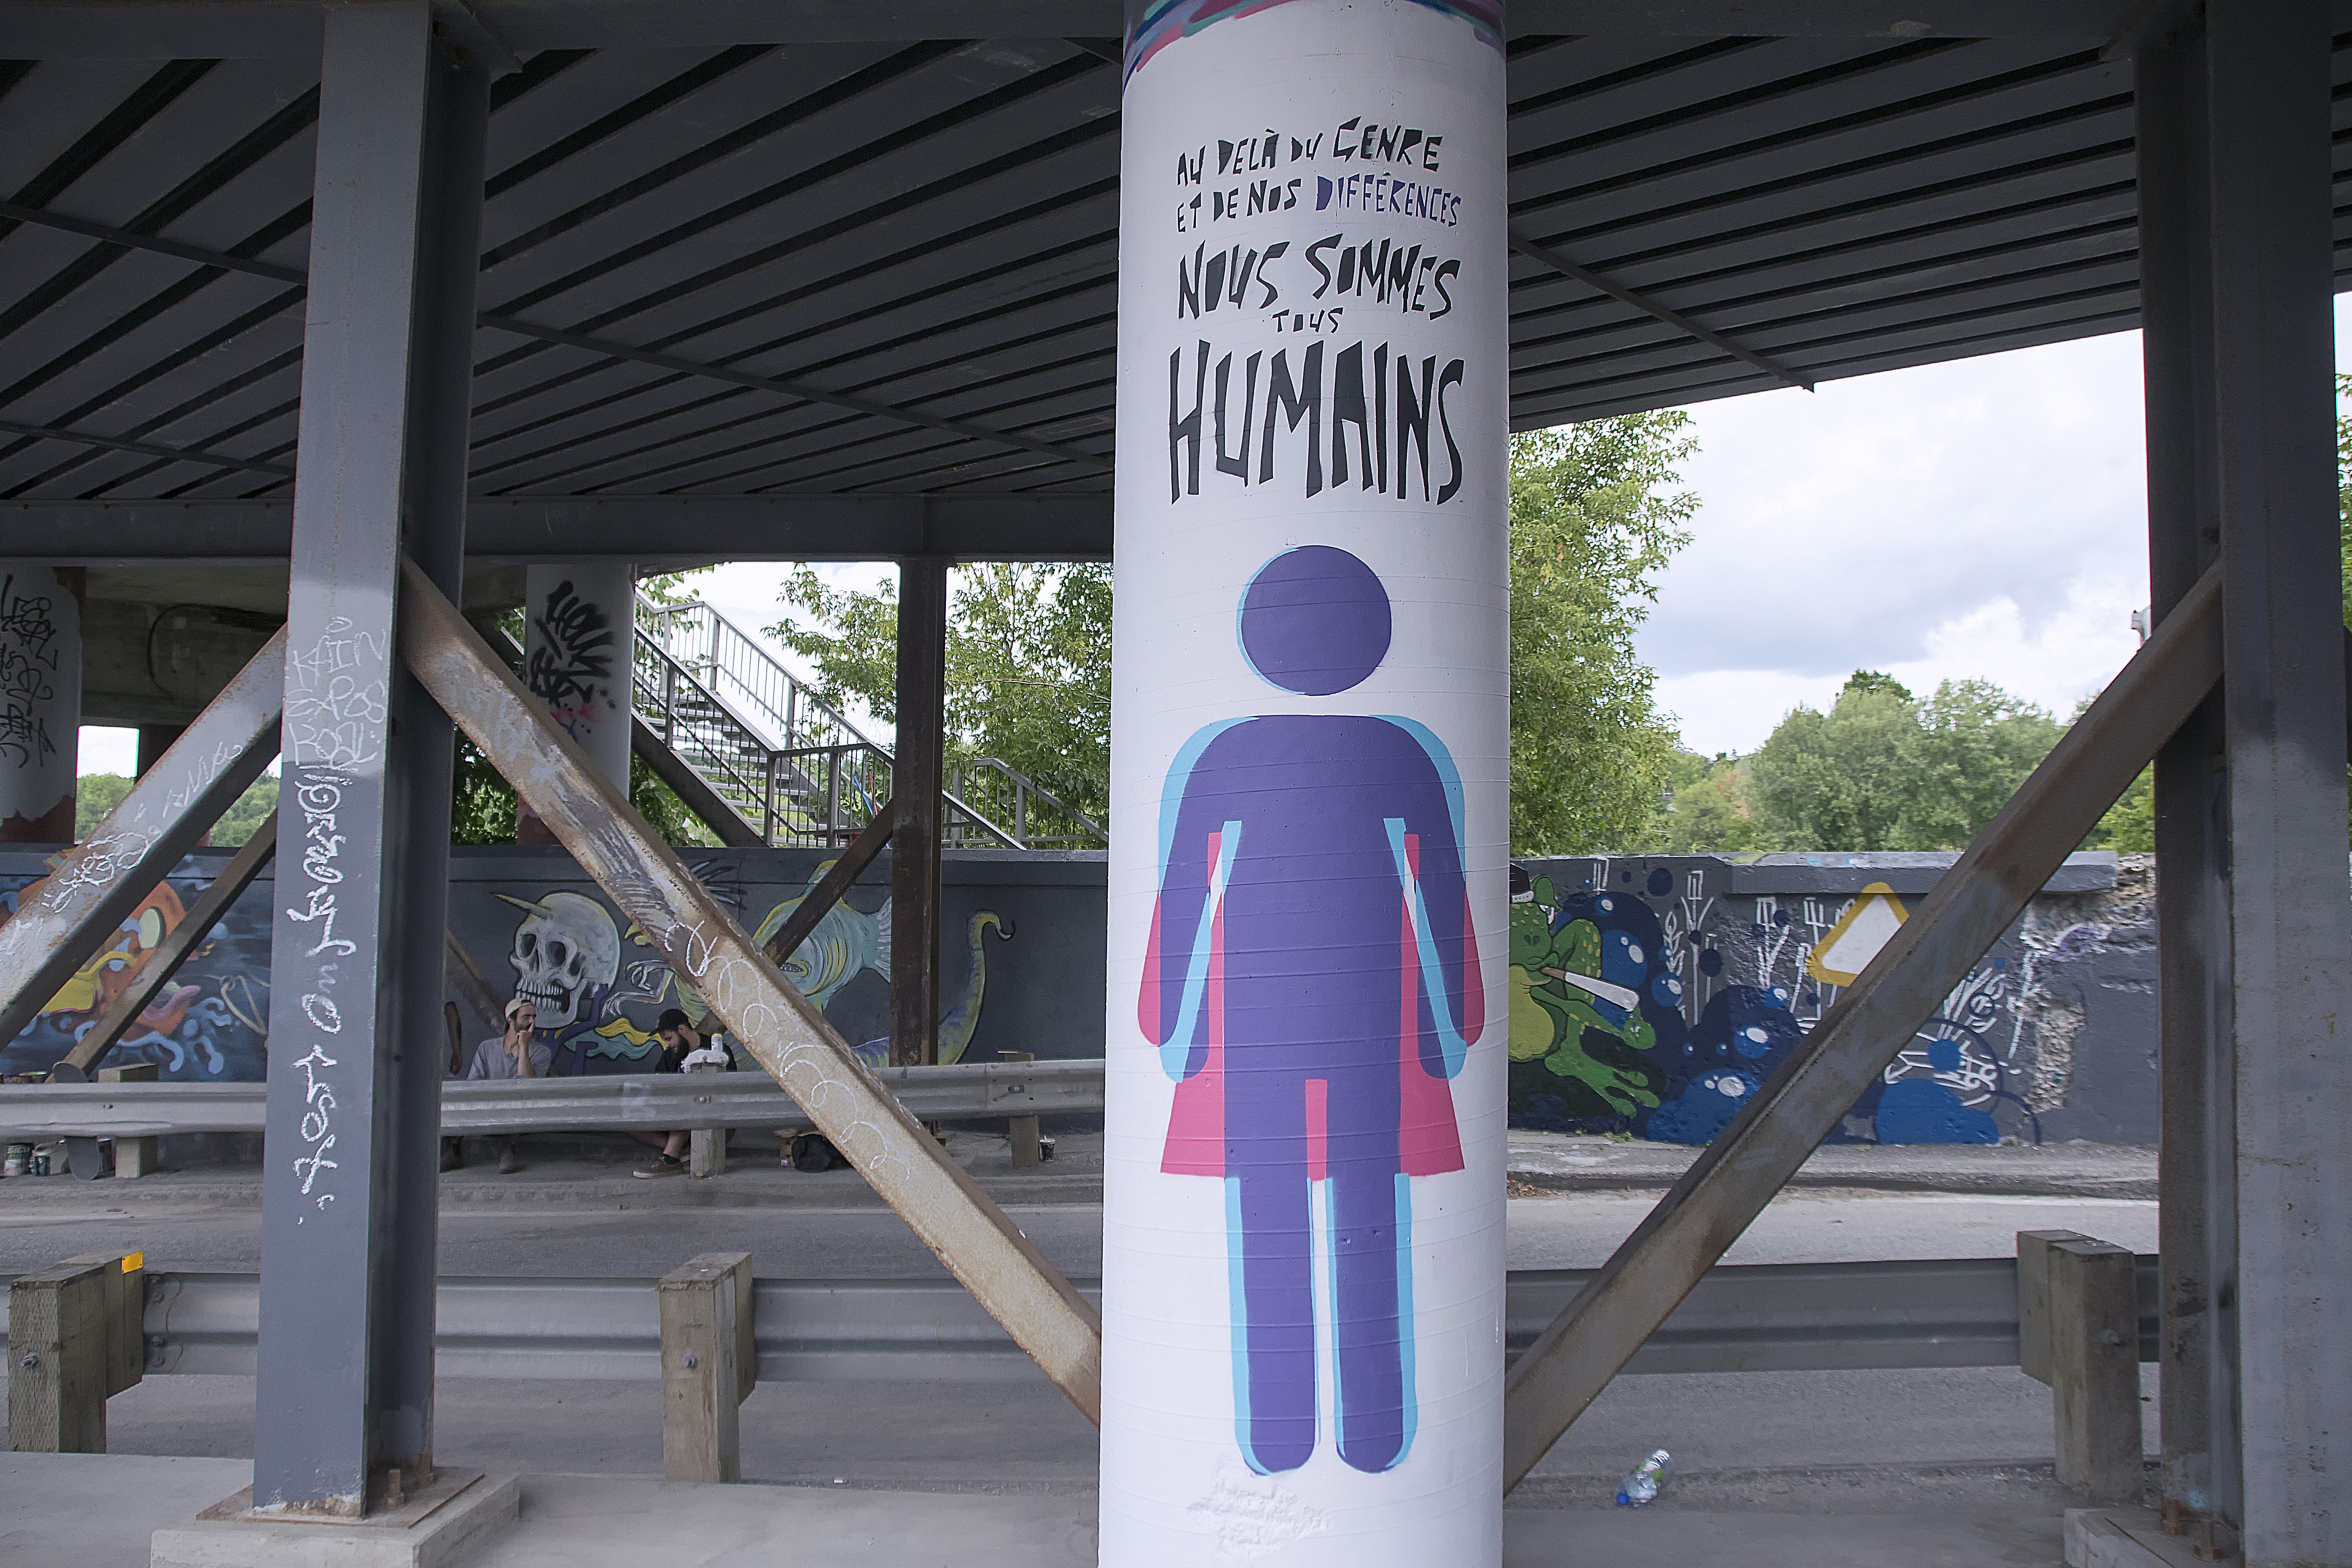
structure, urban, blue, graffiti, public transport, art, canada, quebec, sherbrooke, urbain, amalgam, sport venue